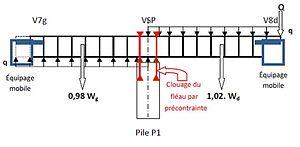
Viaduc de La Barricade - Stabilité de fléau - Schéma sur la pile P1
Le viaduc de la Barricade est situé sur l'autoroute A89 qui assure la liaison entre Clermont-Ferrand et Bordeaux. Cette autoroute, dont le Maître d’Ouvrage est l’ASF, est la première grande transversale autoroutière à vocation européenne.